Solar car racing

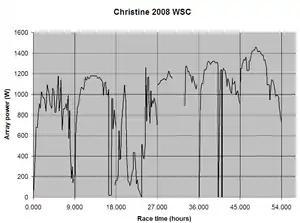
Measured array power for Aurora's Christine in the 2008 WSC.

The race route itself will affect strategy, because the apparent position of the sun in the sky will vary depending on various factors which are specific to the vehicle's orientation (see "Race Route Considerations," above).